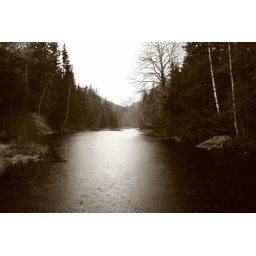
water in forest